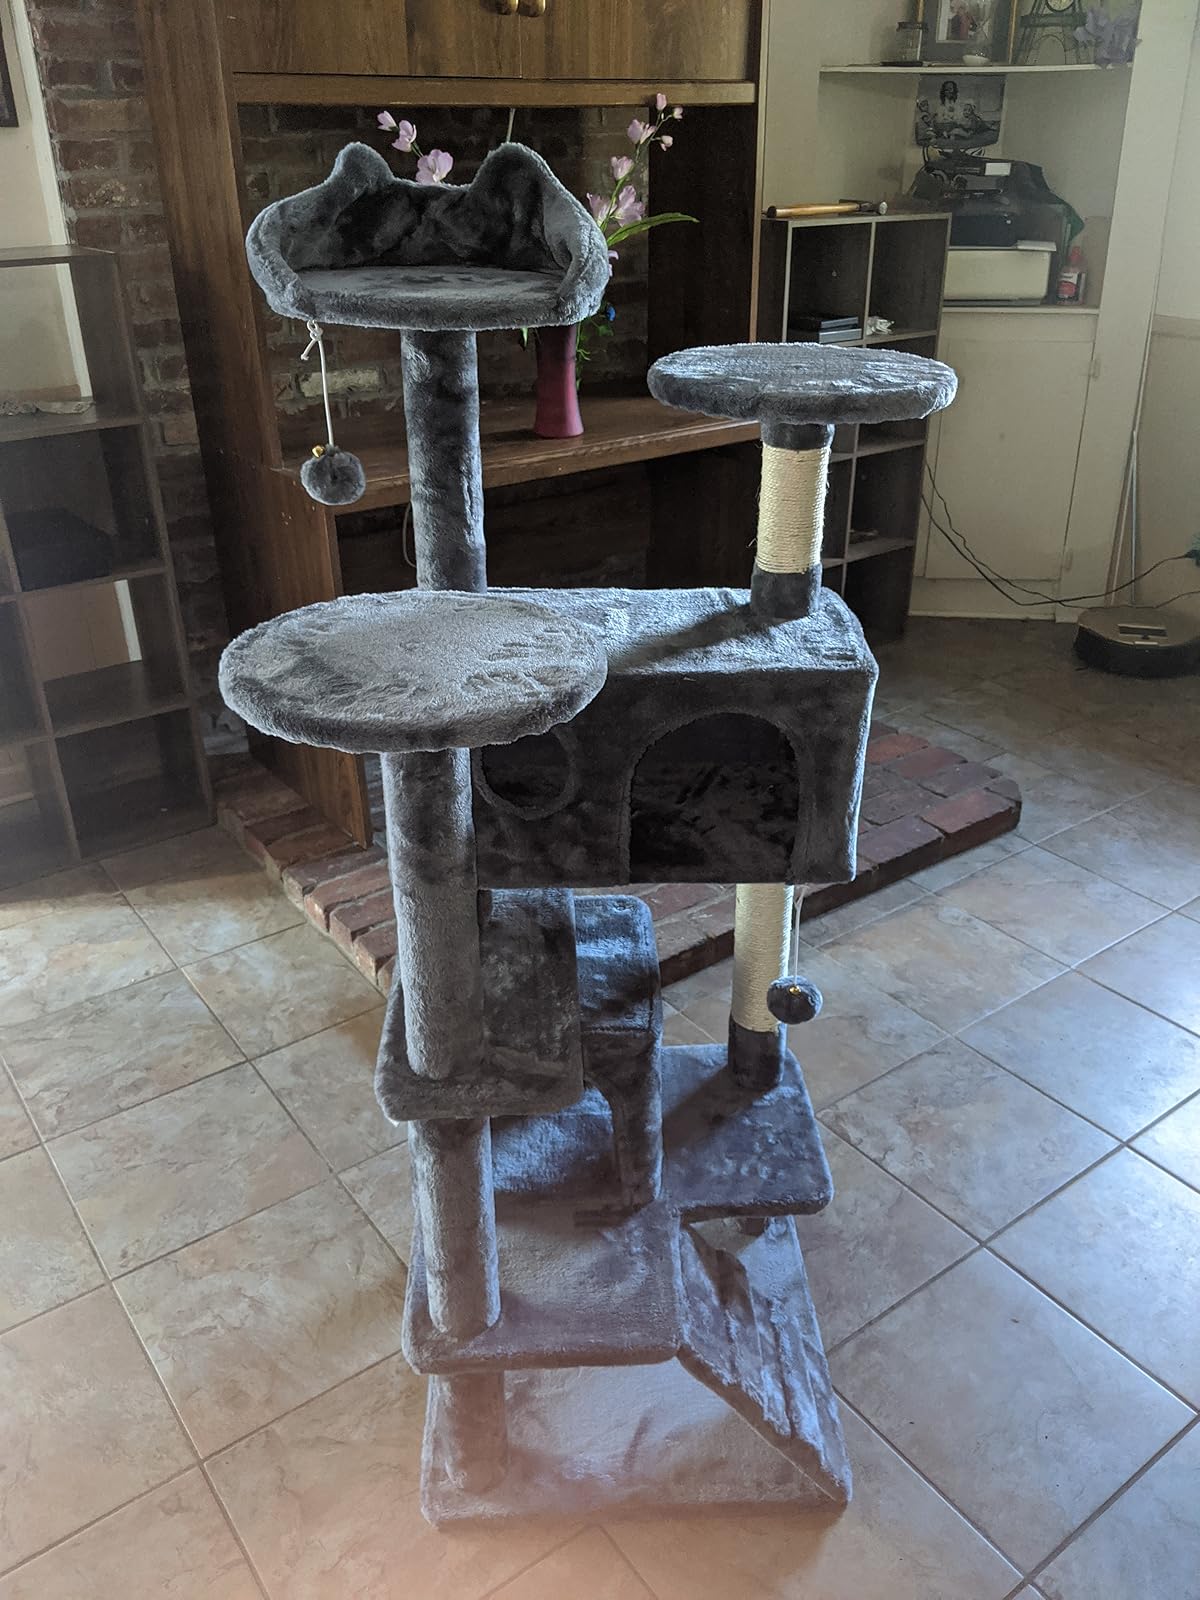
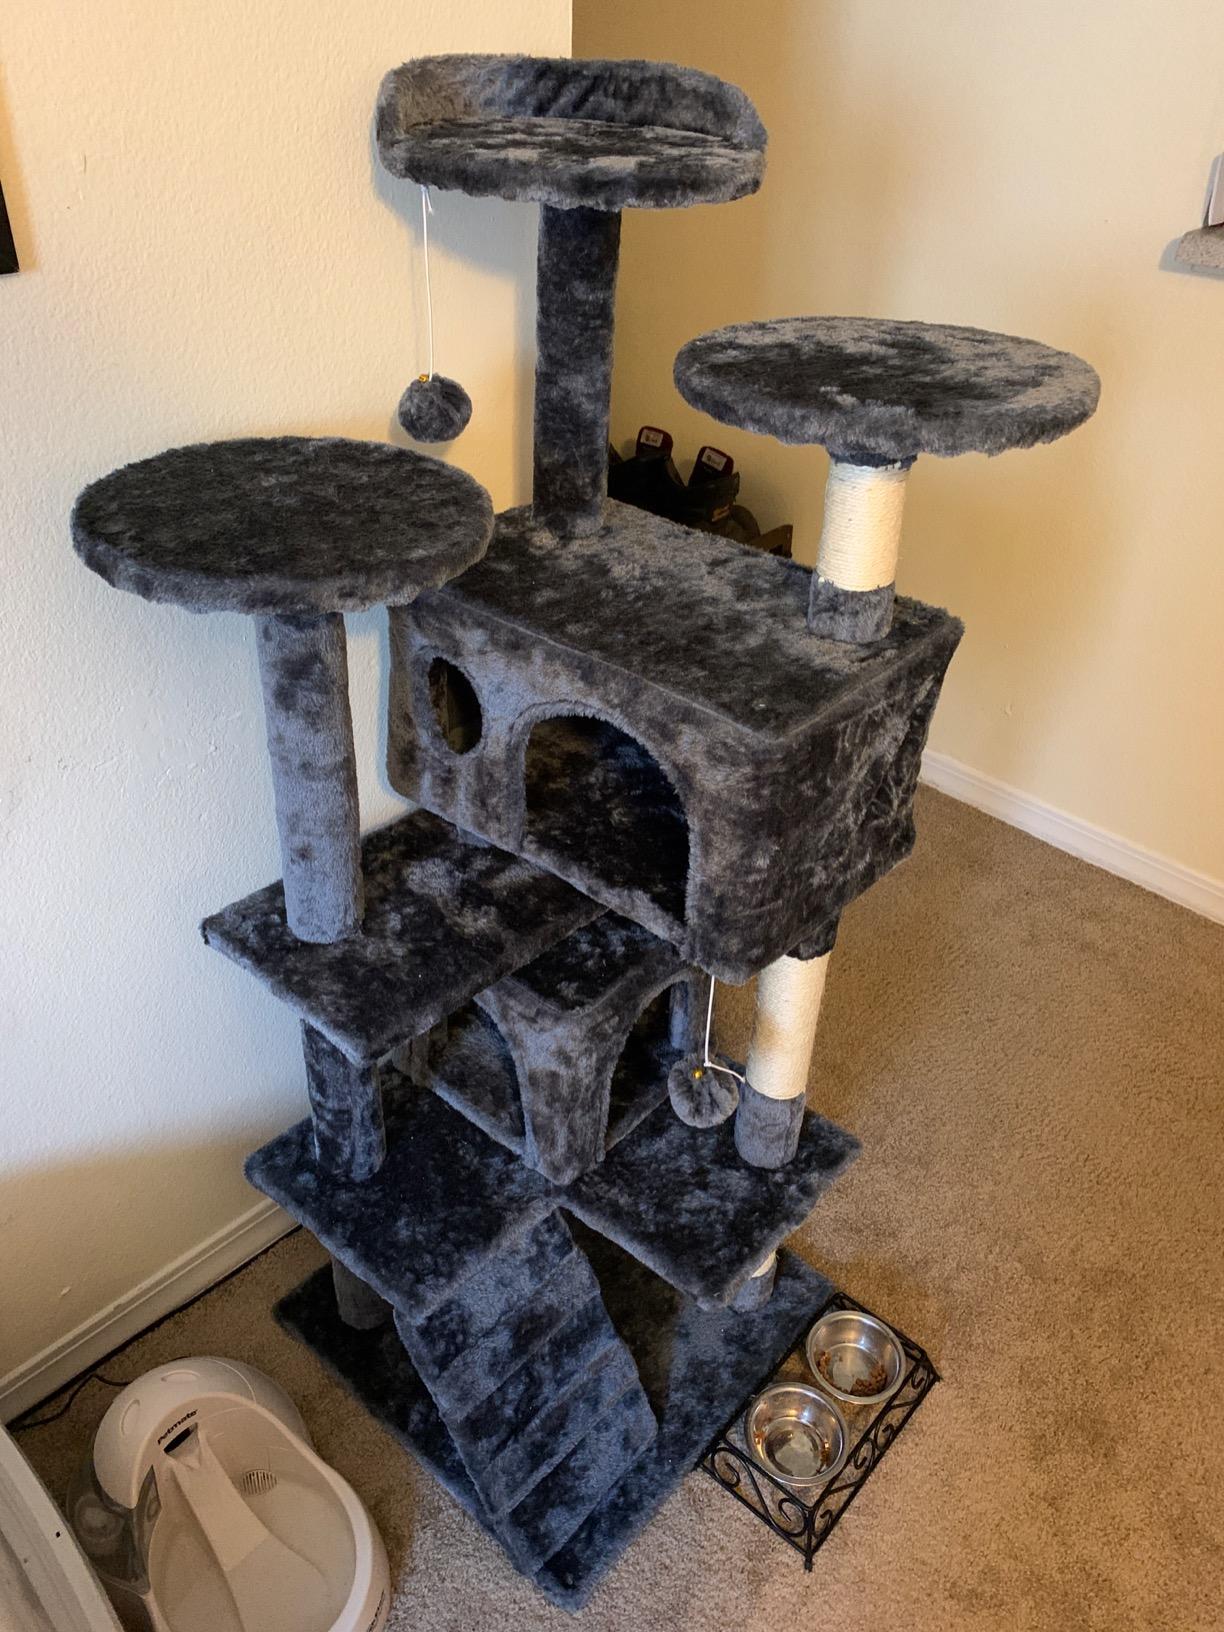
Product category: items_cat tree
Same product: yes